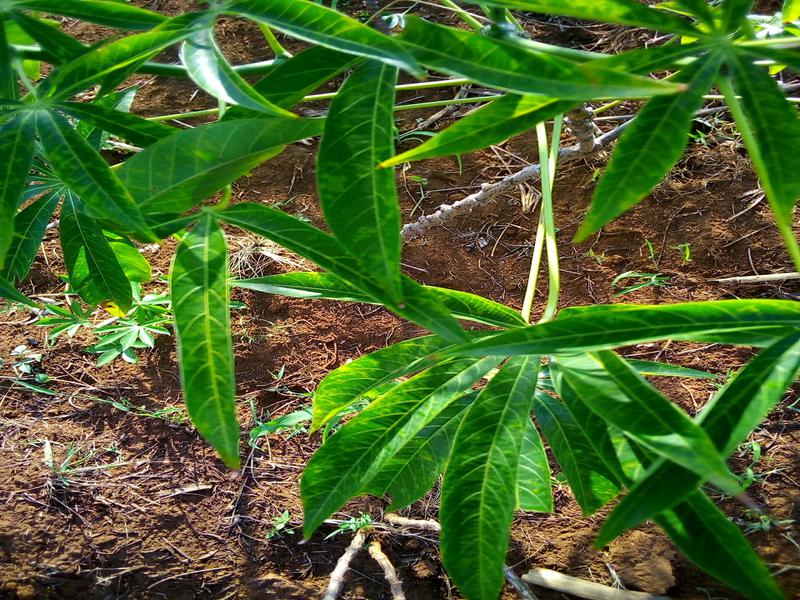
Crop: cassava
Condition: brown_streak_disease